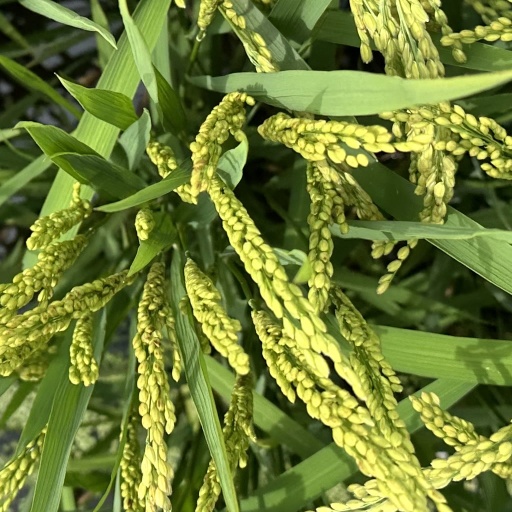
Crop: rice